Kunduz

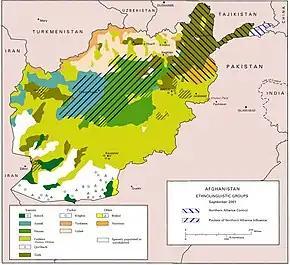
Ethnolinguistic groups of Afghanistan

The city of Kunduz has an estimated population of about 268,893 as of 2015. Ethnic Pashtuns comprise the largest segment, followed by Uzbeks, Tajiks, Arabs and a few others. Kunduz is the capital of a highly diverse province that includes significant populations of Pashtuns, Tajiks, Uzbeks, Hazaras, Arabs, Balochis and Turkmens.